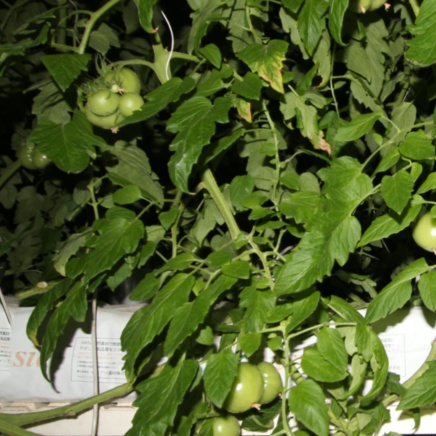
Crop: tomato